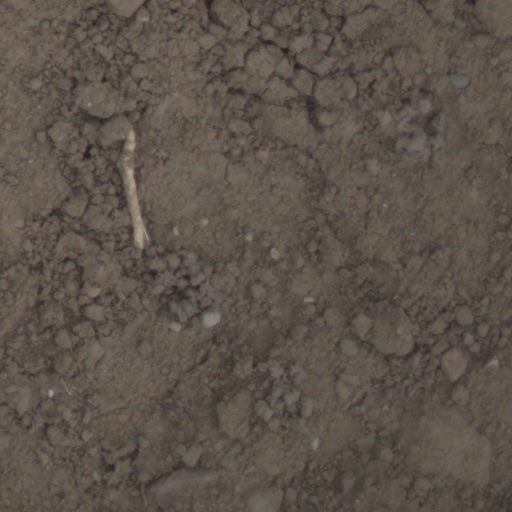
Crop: wheat